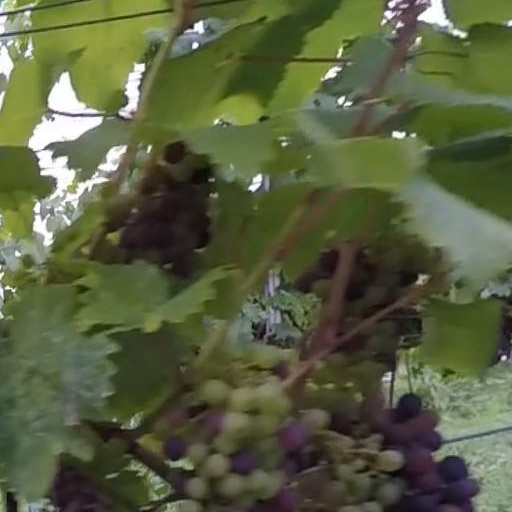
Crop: grape